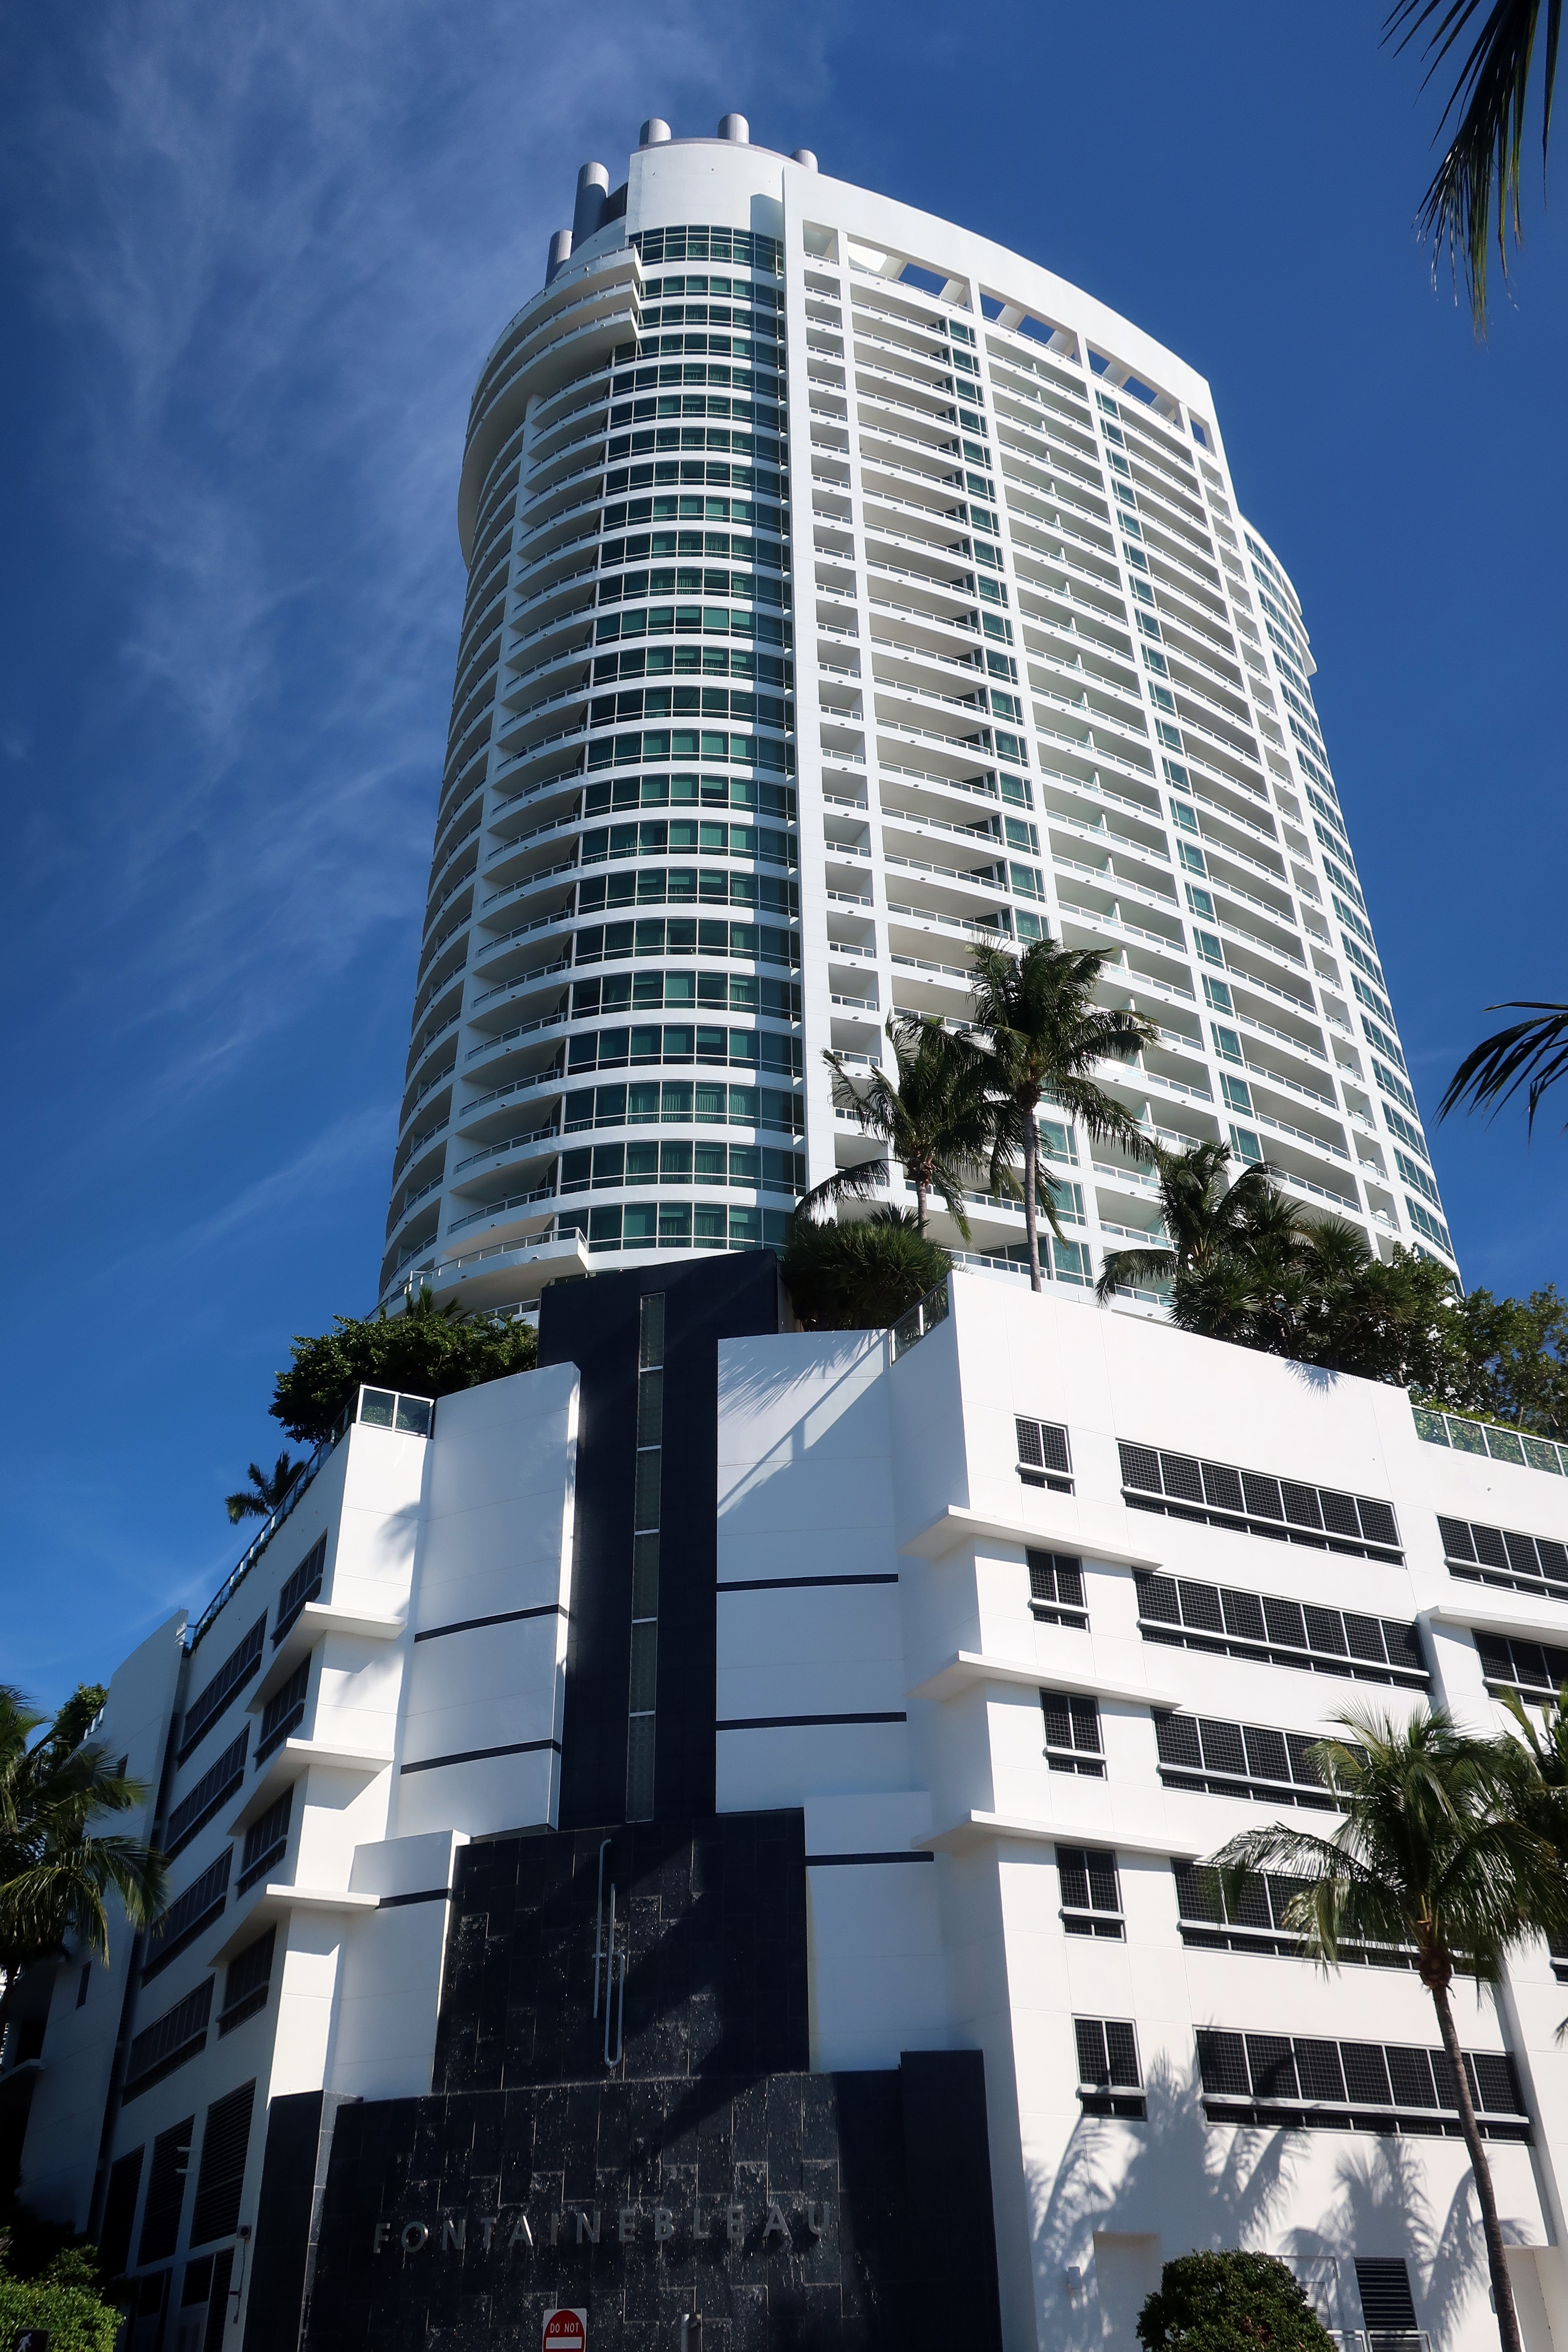
sky, town, city, landmark, urban area, street, town square, infrastructure, metropolis, downtown, building, evening, metropolitan area, plaza, morning, medieval architecture, tourist attraction, tourism, road, tower, facade, cathedral, landscape, sea, coast, tree, water, nature, outdoor, ocean, horizon, sun, shore, summer, vacation, coastline, hut, seaside, seascape, blue, seashore, umbrellas, time to relax, condominium, tower block, architecture, commercial building, skyscraper, human settlement, property, daytime, mixed use, real estate, corporate headquarters, apartment, neighbourhood, residential area, hotel, headquarters, plant, palm tree, window, house, daylighting, urban design